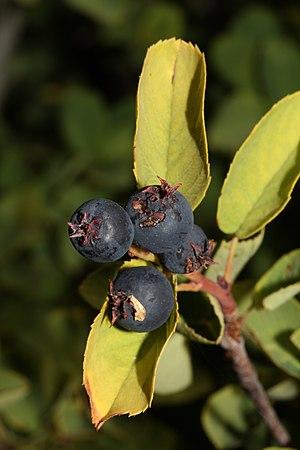
L'Amélanchier à feuilles d'aulne ou Aronie fleuri est une espèce végétale de la famille des Rosaceae. Cet arbre est originaire d'Amérique du Nord.